Martin Vingaard

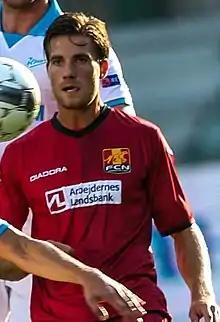
Vingaard in 2013

Martin Vingaard (born 20 March 1985) is a Danish former professional footballer who played as a midfielder and current assistant manager of Hillerød Fodbold.